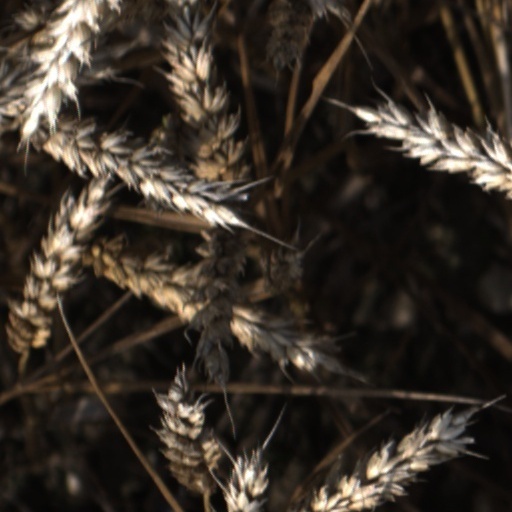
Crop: wheat